Indian Institute of Horticultural Research

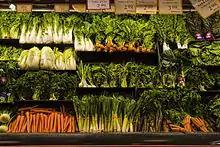
Vegetables

The vegetable Crops division carries out research, developing high yielding vegetable varieties / hybrids through crop improvement programmes with an emphasis on minimizing the cost. The division has five breeding laboratories and a production technology laboratory.